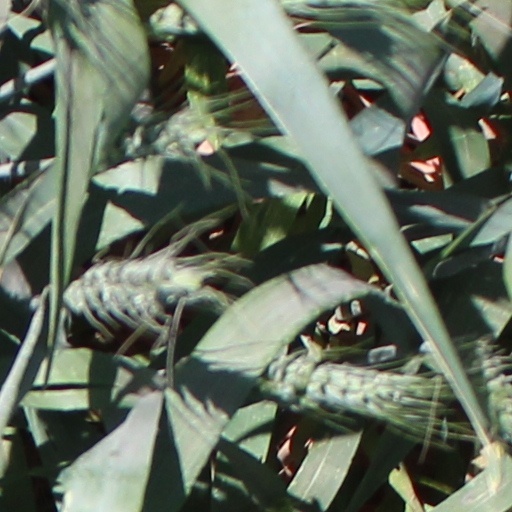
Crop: wheat